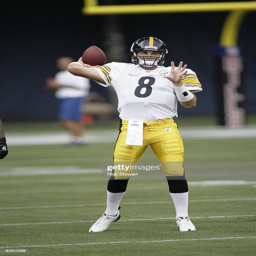
# warms up before the preseason game against sports team .